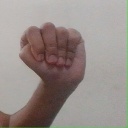
अक्षर: ठ